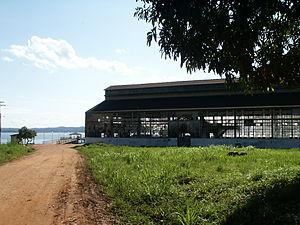
Fordlandia. Débarcadère sur le Tapajos et ancienne usine de caoutchouc.
Fordlândia est le nom donné à une ville nouvelle, une cité ouvrière du monde américain, bâtie par l’industriel américain Henry Ford en 1928, sur une immense concession au bord du Rio Tapajós dans l'État de Pará au Brésil. Elle se situe à mi-parcours entre Santarem et Itaituba. Elle est reliée par une piste de 50 km à la Transamazonienne près de Ruropolis. Sa création répond au besoin d’exploiter le caoutchouc naturel mais le projet se solda par un échec complet.